Albert Ball

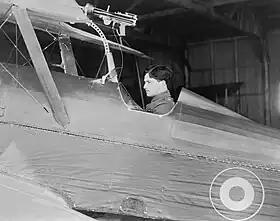
Side view of dark-haired man in open cockpit of biplane equipped with machine-gun on upper wing

Inaction chafed Ball, and he began agitating for a return to combat duty. He finally managed to obtain a posting as a flight commander with No. 56 Squadron RFC, considered to be as close to an elite unit as any established by the RFC. Ball was still first among Britain's aces, and some documents hint that his attachment to No. 56 Squadron was planned to be temporary. According to one account he had been slated to serve with the unit for only a month to mentor novice pilots.